Gurrumul (film)

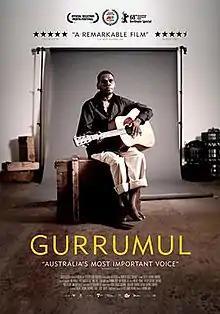
Theatrical film poster

Gurrumul is a 2018 Australian documentary film about the life of Geoffrey Gurrumul Yunupingu. the film premiered at the Berlin Film Festival in February 2018 to positive reviews. The film was released in Australia on 26 April 2018.